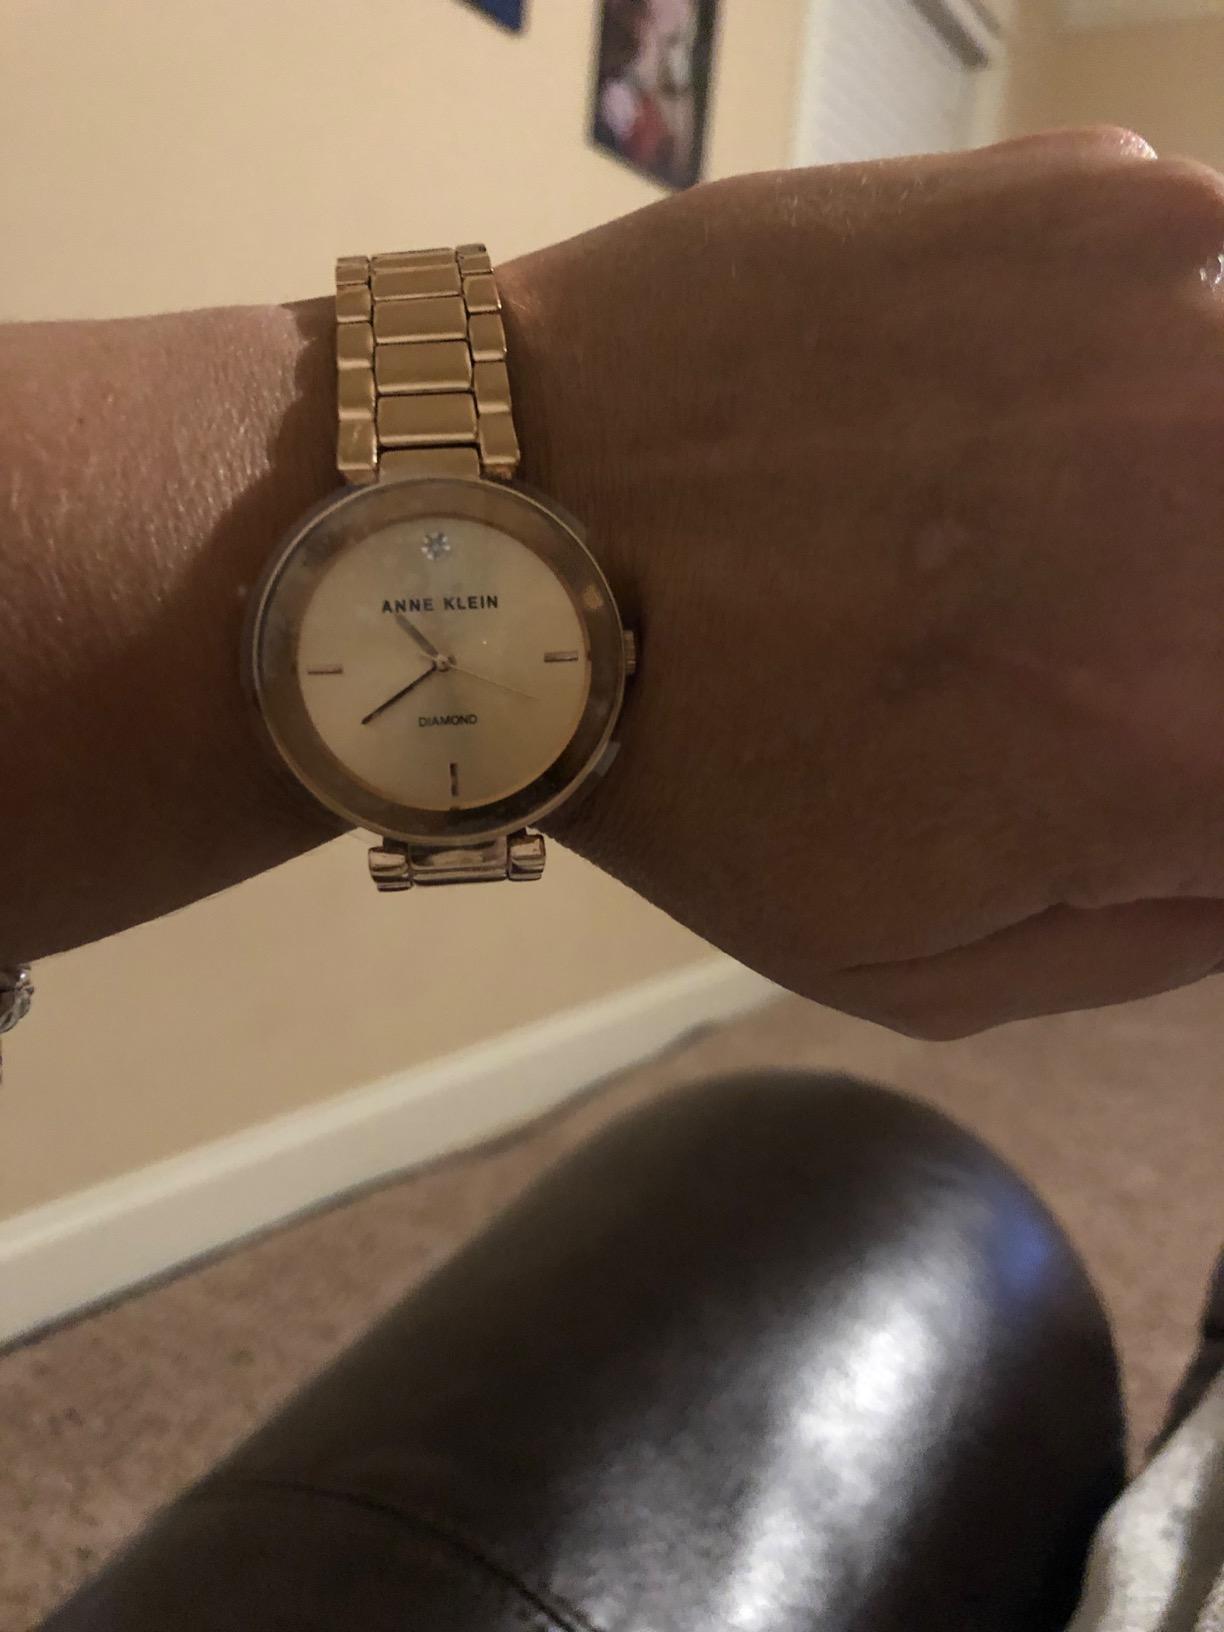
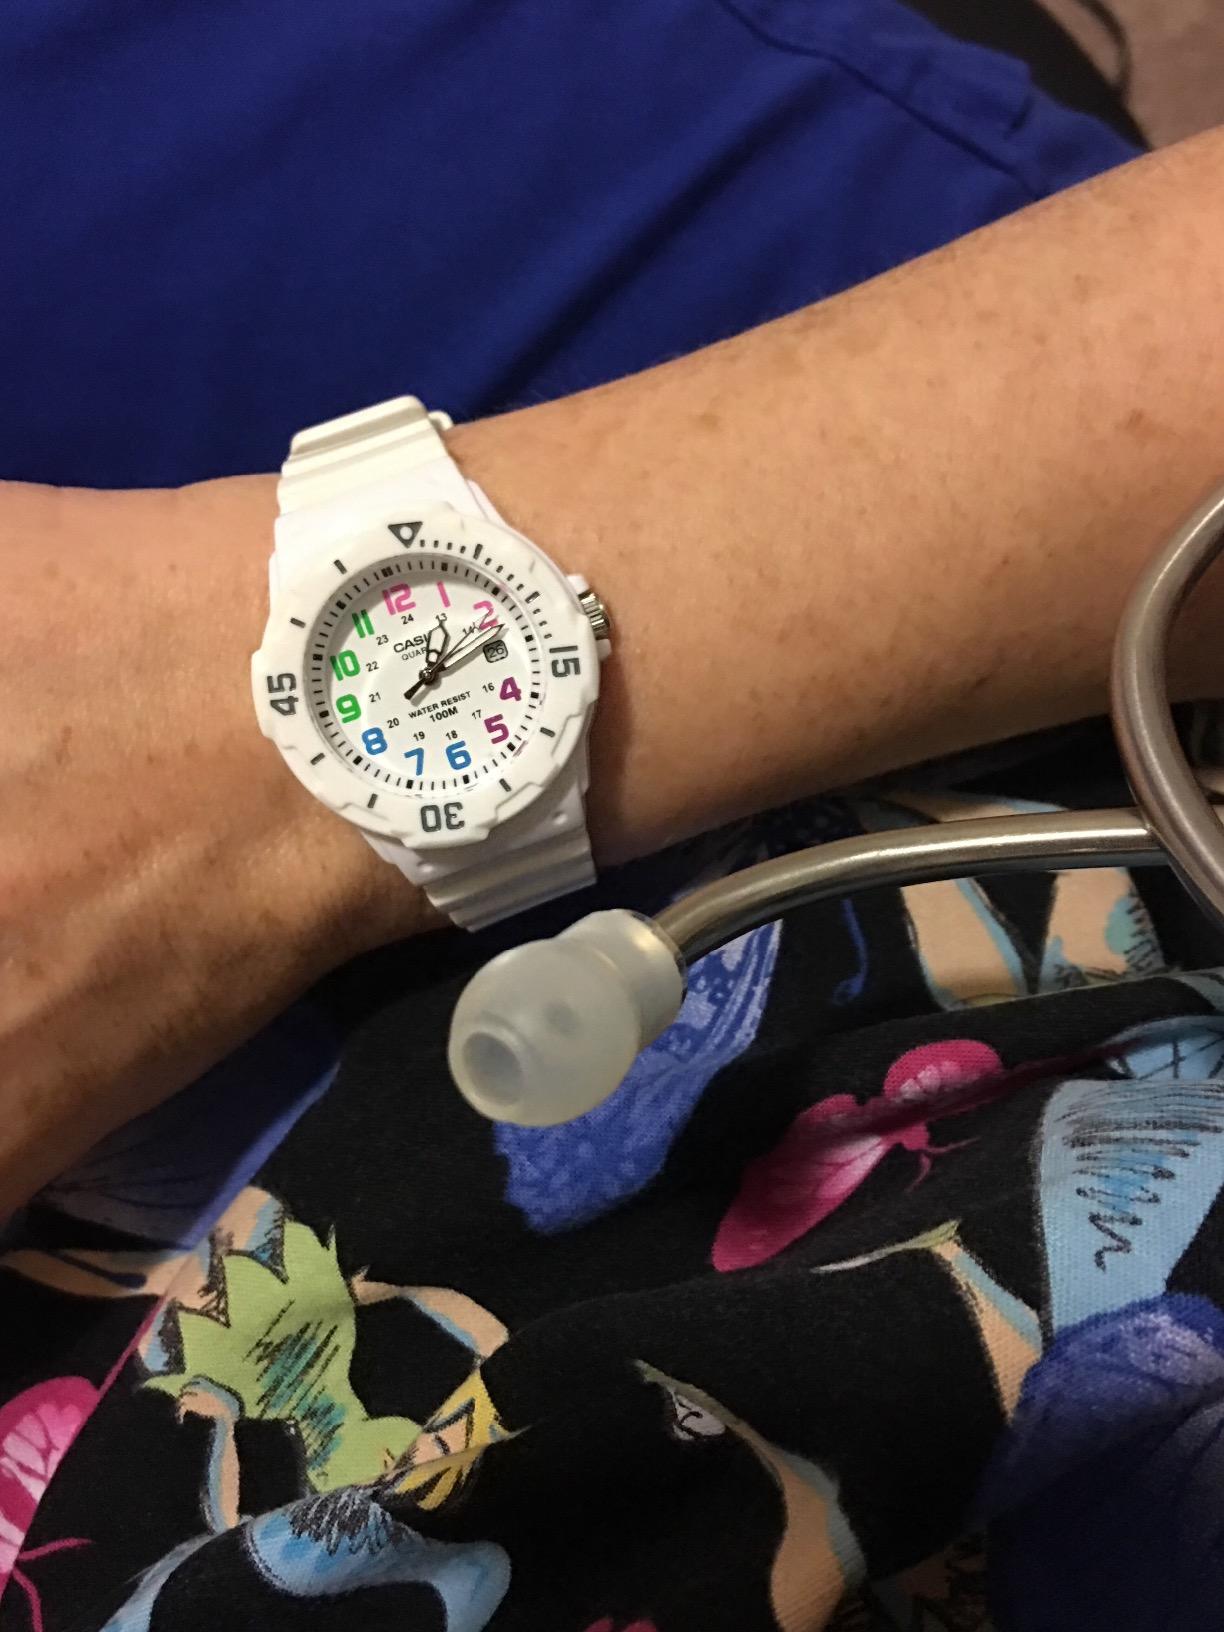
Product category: accessories_watch
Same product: no